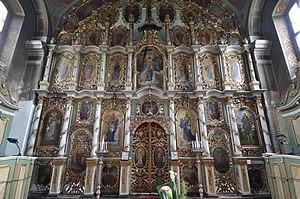
L'église Saint-Nicolas de Novi Bečej est une église orthodoxe serbe située à Novi Bečej, dans la province autonome de Voïvodine et dans le district du Banat central en Serbie. Elle est inscrite sur la liste des monuments culturels de grande importance de la République de Serbie.